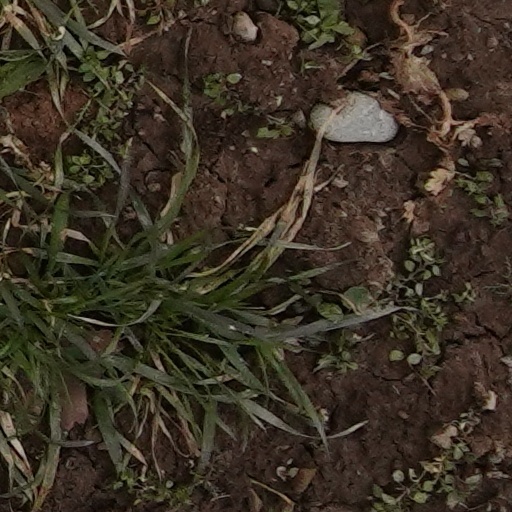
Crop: wheat